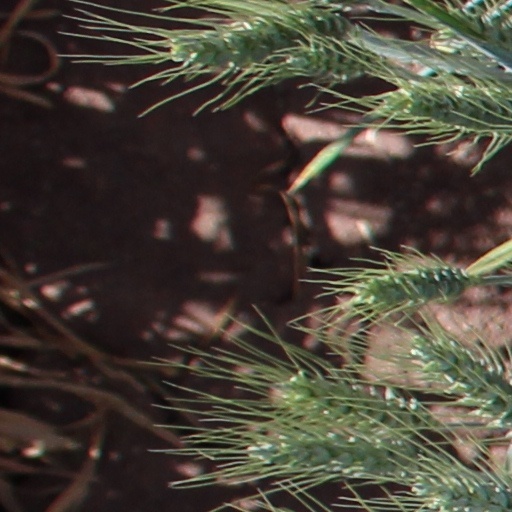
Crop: wheat